Tom Odell

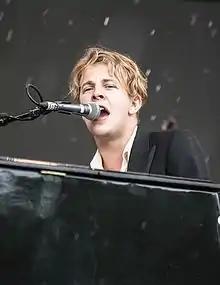
Tom Odell performing at Orange Warsaw Festival 2016

On his No Bad Days tour, Odell revealed he was writing for his third album and played several new songs live. In November 2017, he toured Germany on the New Fall Festival in Düsseldorf and Stuttgart and announced that the album had been finished and a first single was to be released imminently. On 20 December 2017 Odell announced in an interview on BBC Radio 2 that the album was scheduled for release in mid-2018. On 14 June 2018, the first single from the album, "If You Wanna Love Somebody", was released worldwide. The album, "Jubilee Road", was released on 26 October.